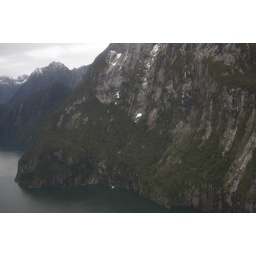
Scenery around Milford Sound while flying back home again